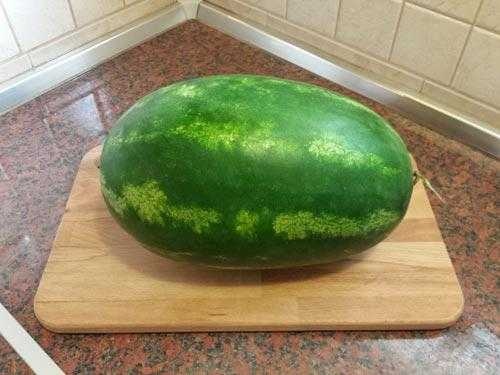
Label: Watermelon